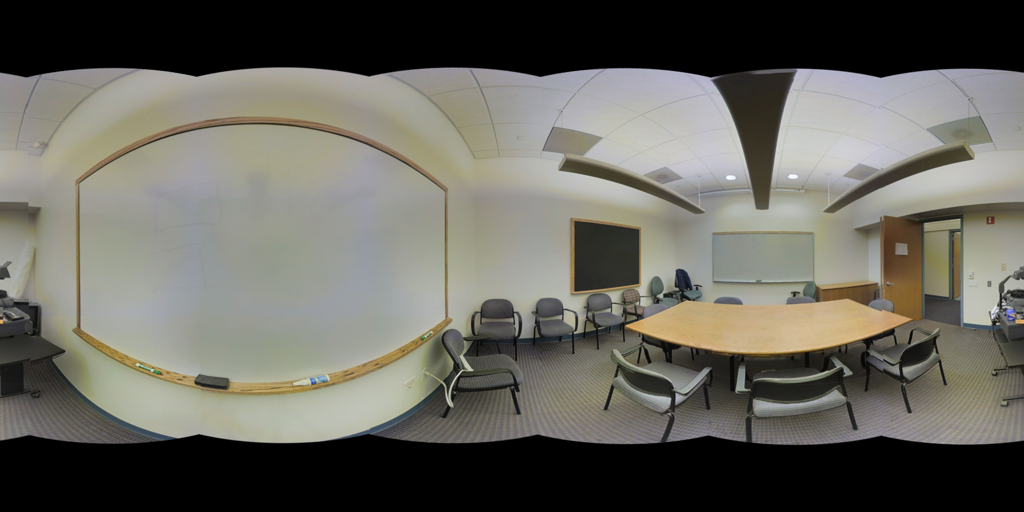
Referred object: the blackboard on the wall

Referred object: turn slightly right to face the conference table

Referred object: the chair opposite the large whiteboard